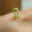
Label: worm